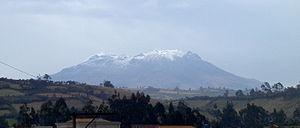
Le Cumbal est un volcan de Colombie constitué d'un stratovolcan s'élevant à 4 764 mètres d'altitude juste au nord de la frontière avec l'Équateur.